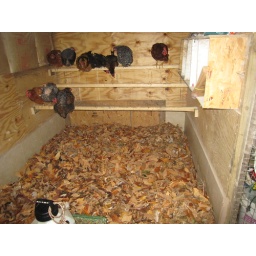
Leaf litter in the hen house